Paul Gauguin

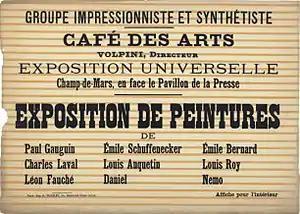
Poster of the 1889 Exhibition of Paintings by the Impressionist and Synthetist Group, at Café des Arts, known as The Volpini Exhibition, 1889

After a brief period in Italy, spent in the small towns of San Salvo and Ururi, Gauguin returned to Paris in June 1885, accompanied by his six-year-old son Clovis. The other children remained with Mette in Copenhagen, where they had the support of family and friends while Mette herself was able to get work as a translator and French teacher. Gauguin initially found it difficult to re-enter the art world in Paris and spent his first winter back in real poverty, obliged to take a series of menial jobs. Clovis eventually fell ill and was sent to a boarding school, Gauguin's sister Marie providing the funds. During this first year, Gauguin produced very little art. He exhibited 19 paintings and a wood relief at the eighth (and last) Impressionist exhibition in May 1886.